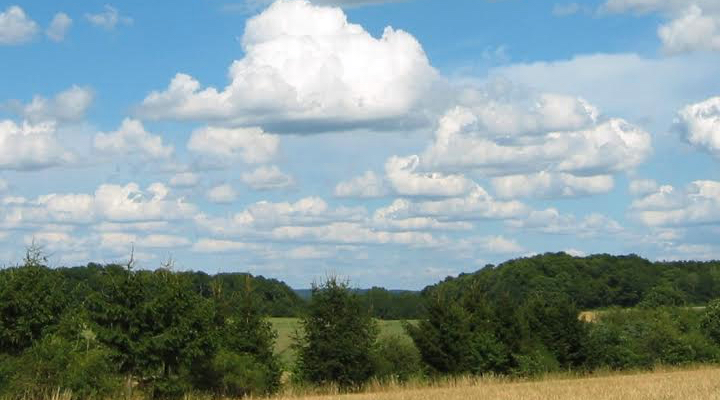
Weather: cloudy or overcast